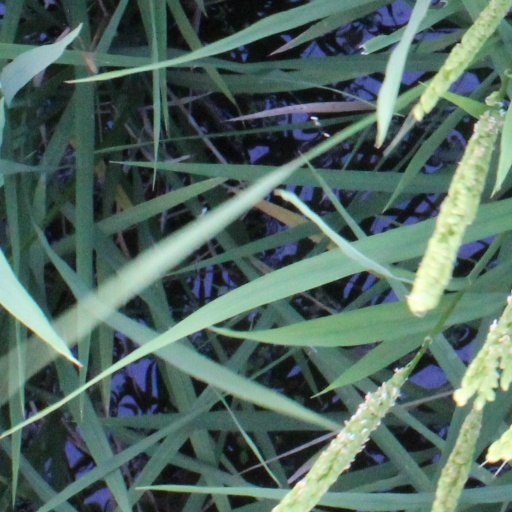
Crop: rice